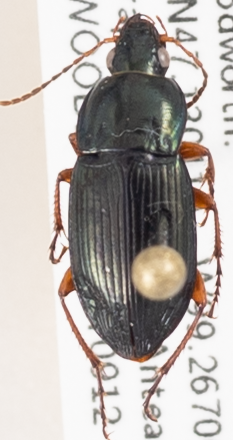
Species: Poecilus lucublandus
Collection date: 2017-09-12
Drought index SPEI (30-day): -0.46
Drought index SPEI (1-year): -0.9
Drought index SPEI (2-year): -0.32